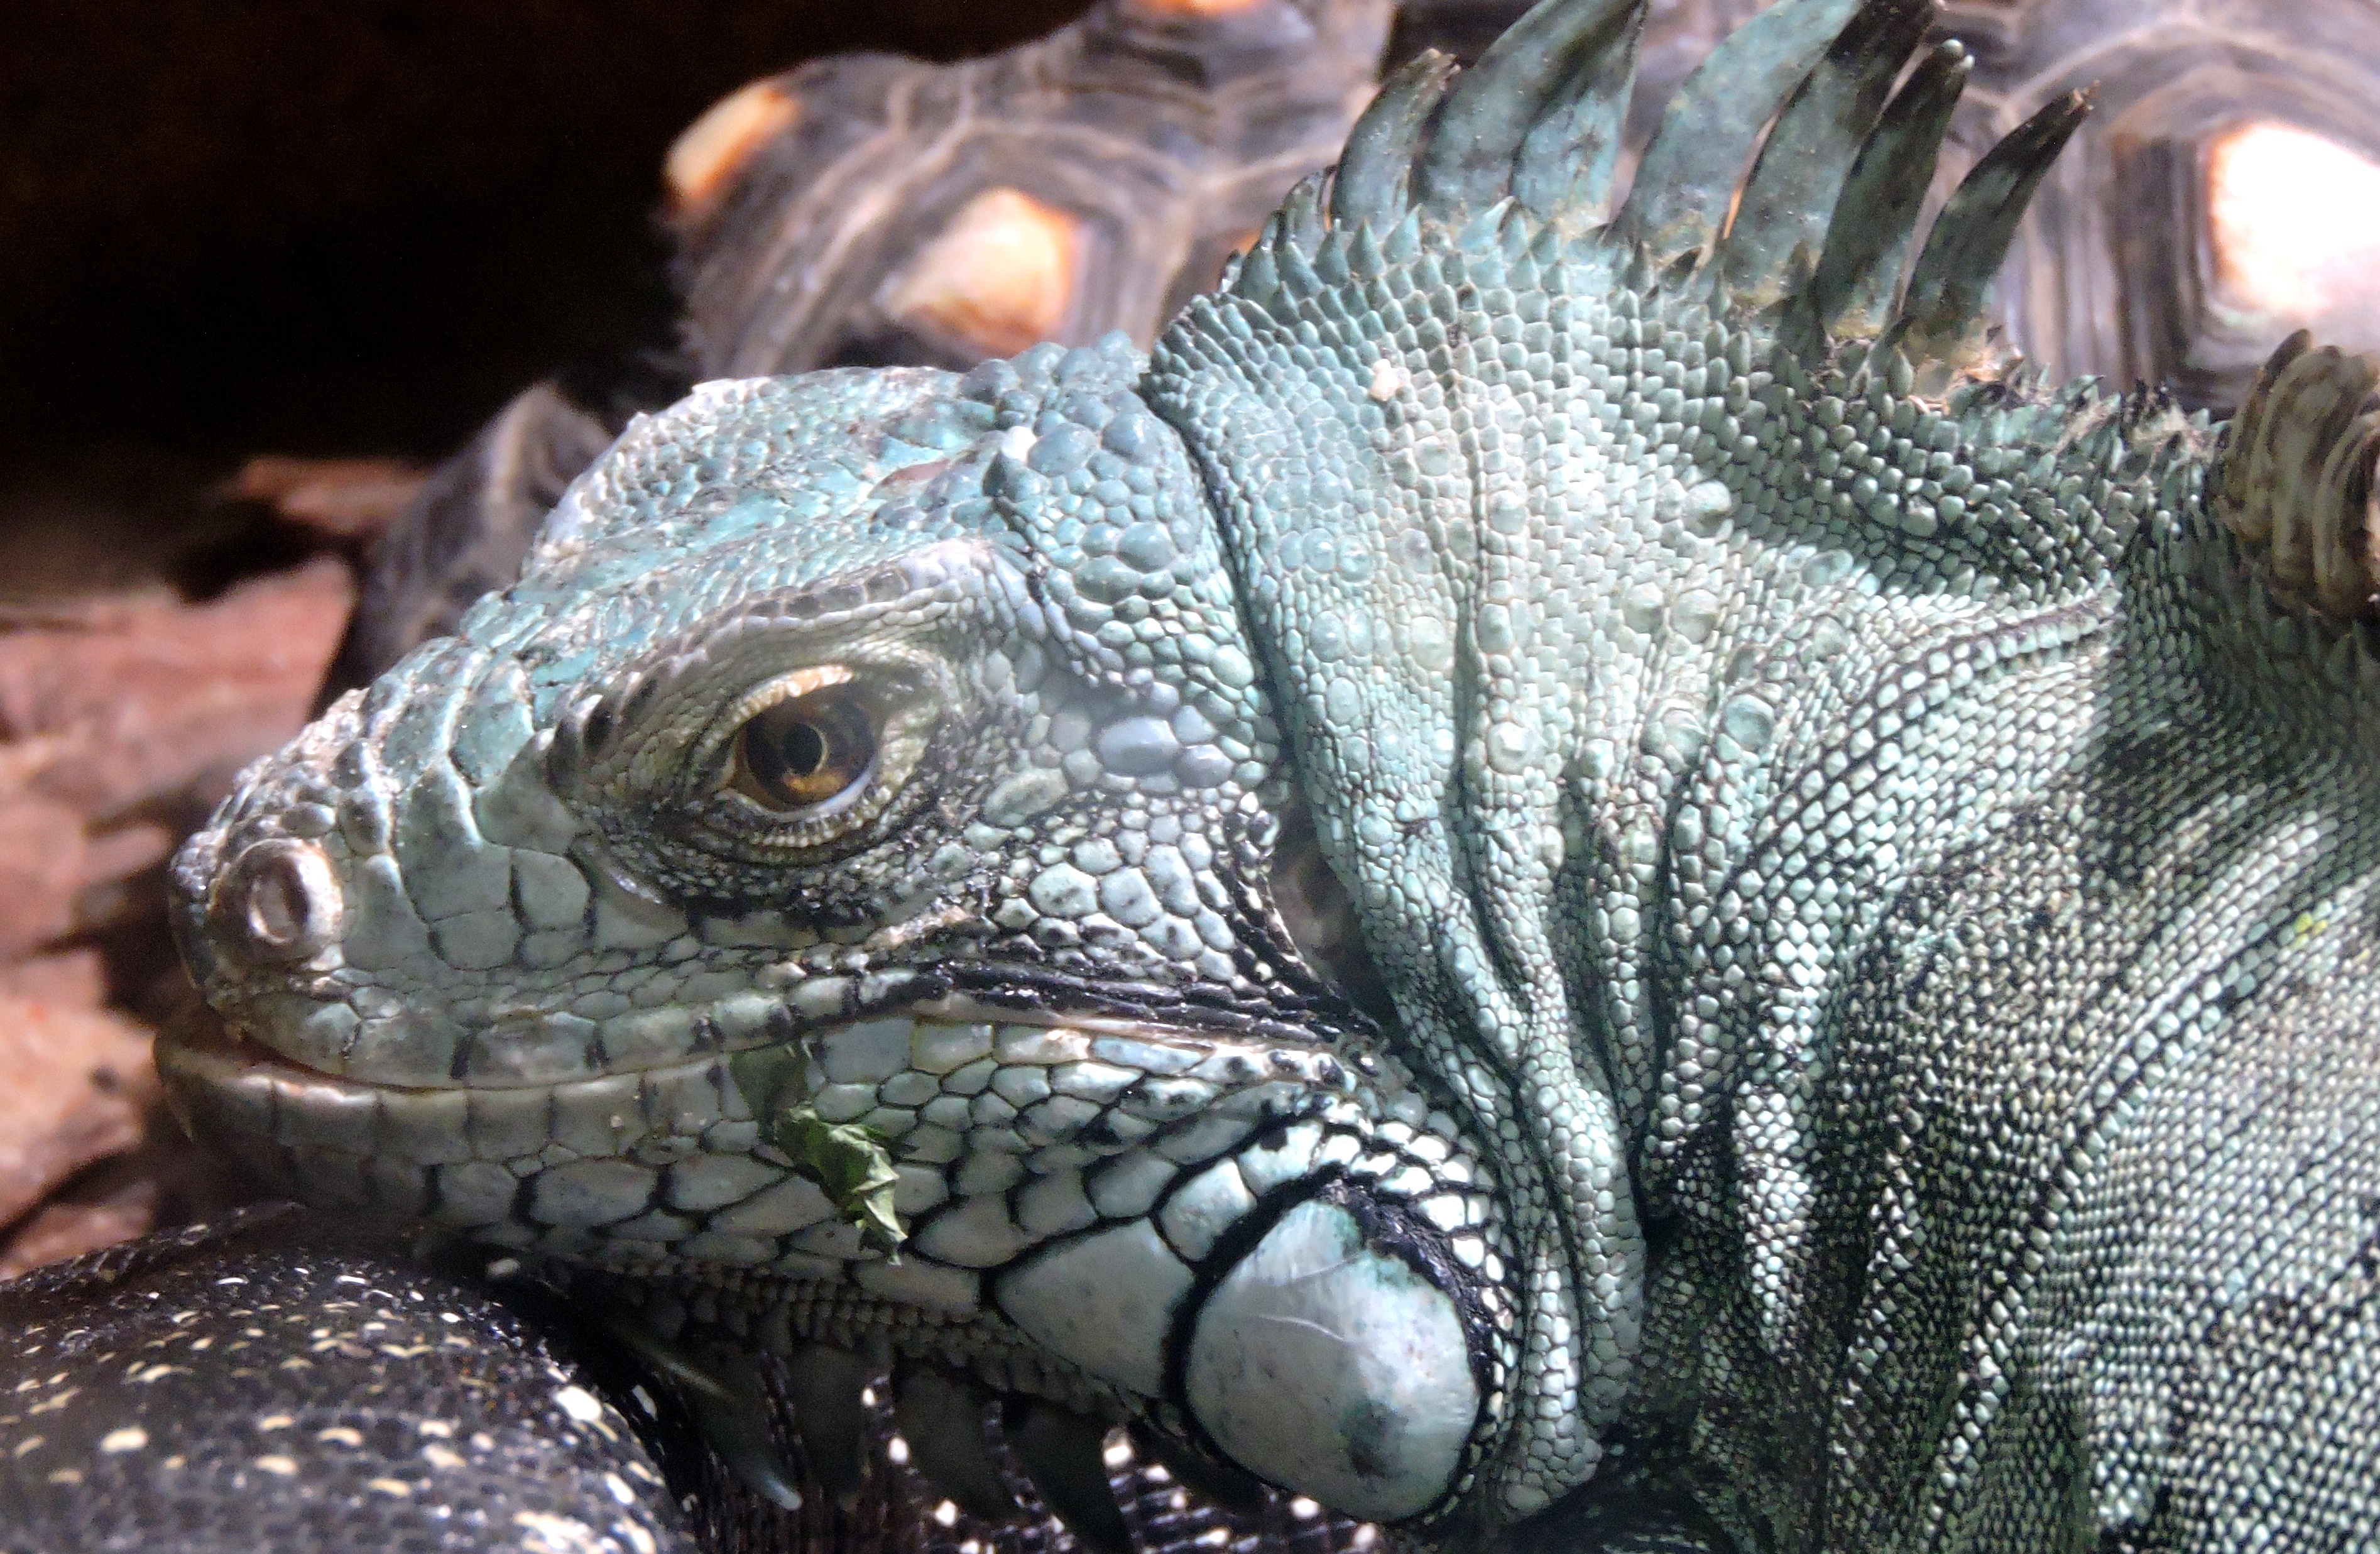
wildlife, reptile, iguana, fauna, lizard, close up, vertebrate, iguania, american alligator, scaled reptile